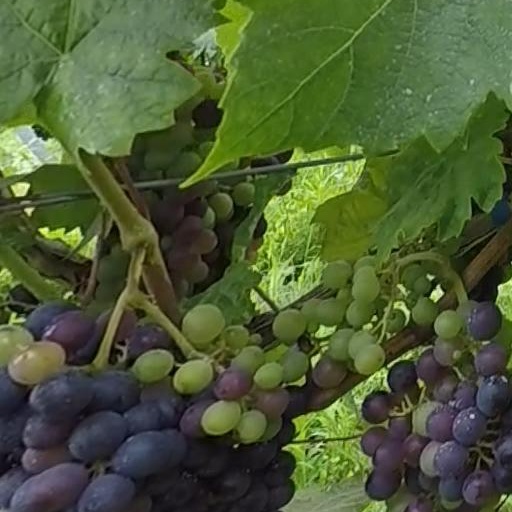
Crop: grape